Over the Top (1987 film)

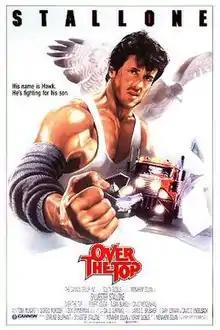
Theatrical international release poster by Renato Casaro

"Over the Top" was released by Warner Bros. on Thursday, February 12, 1987, in New York and Los Angeles before expanding to 1,758 theaters on Friday, grossing $5.1 million over the President's Day weekend, finishing in fourth place. In total, the film earned $16 million in the US and Canada.